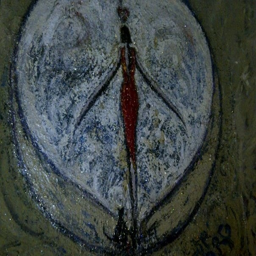
she changes by the season , she is the street art of person